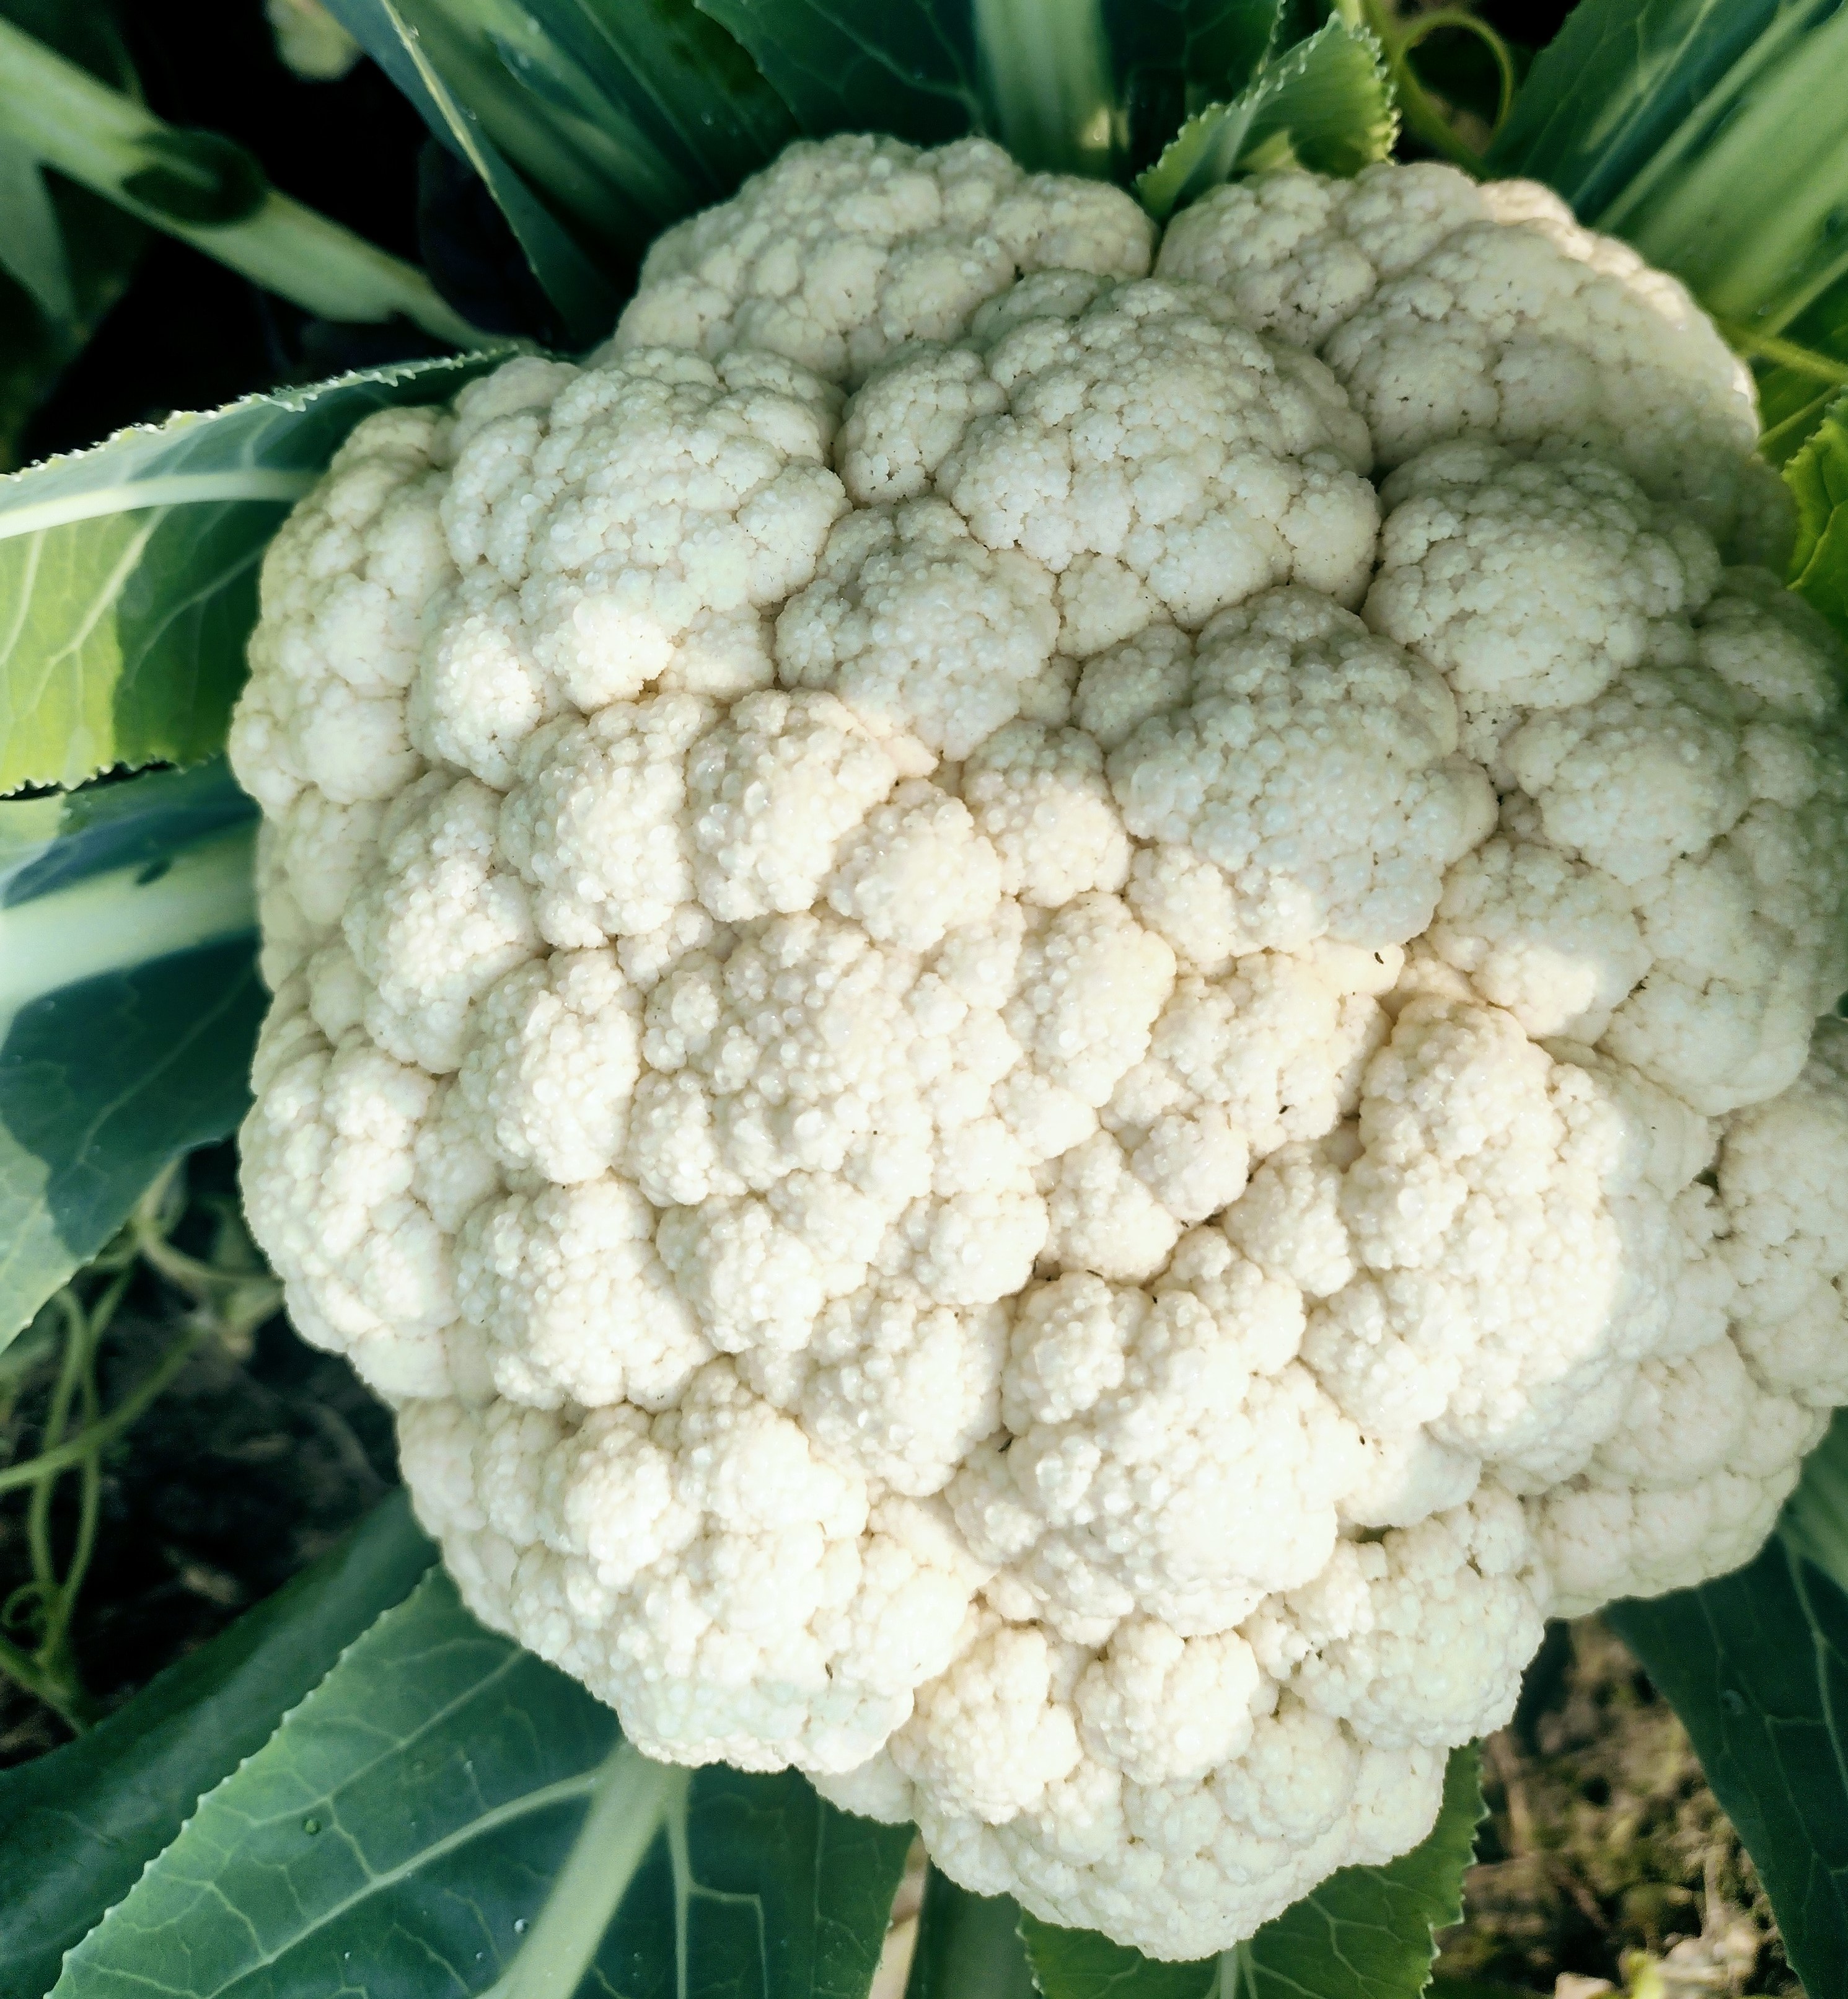
Label: No disease